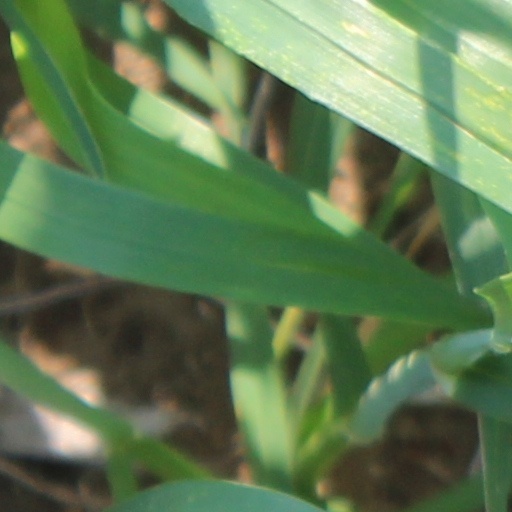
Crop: wheat